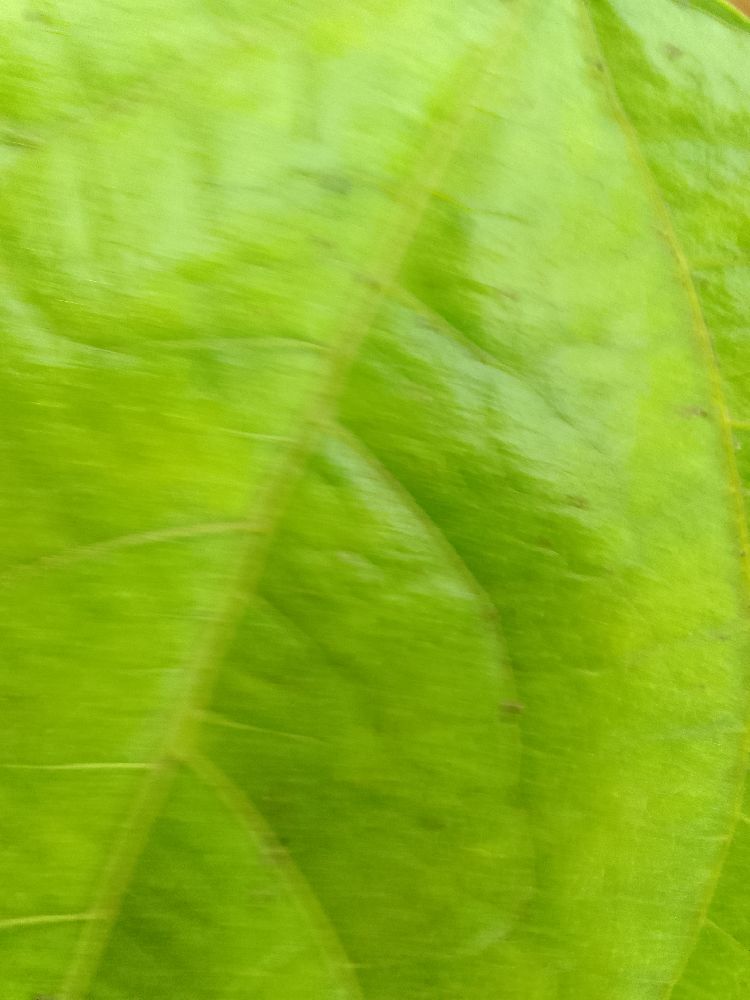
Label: healthy